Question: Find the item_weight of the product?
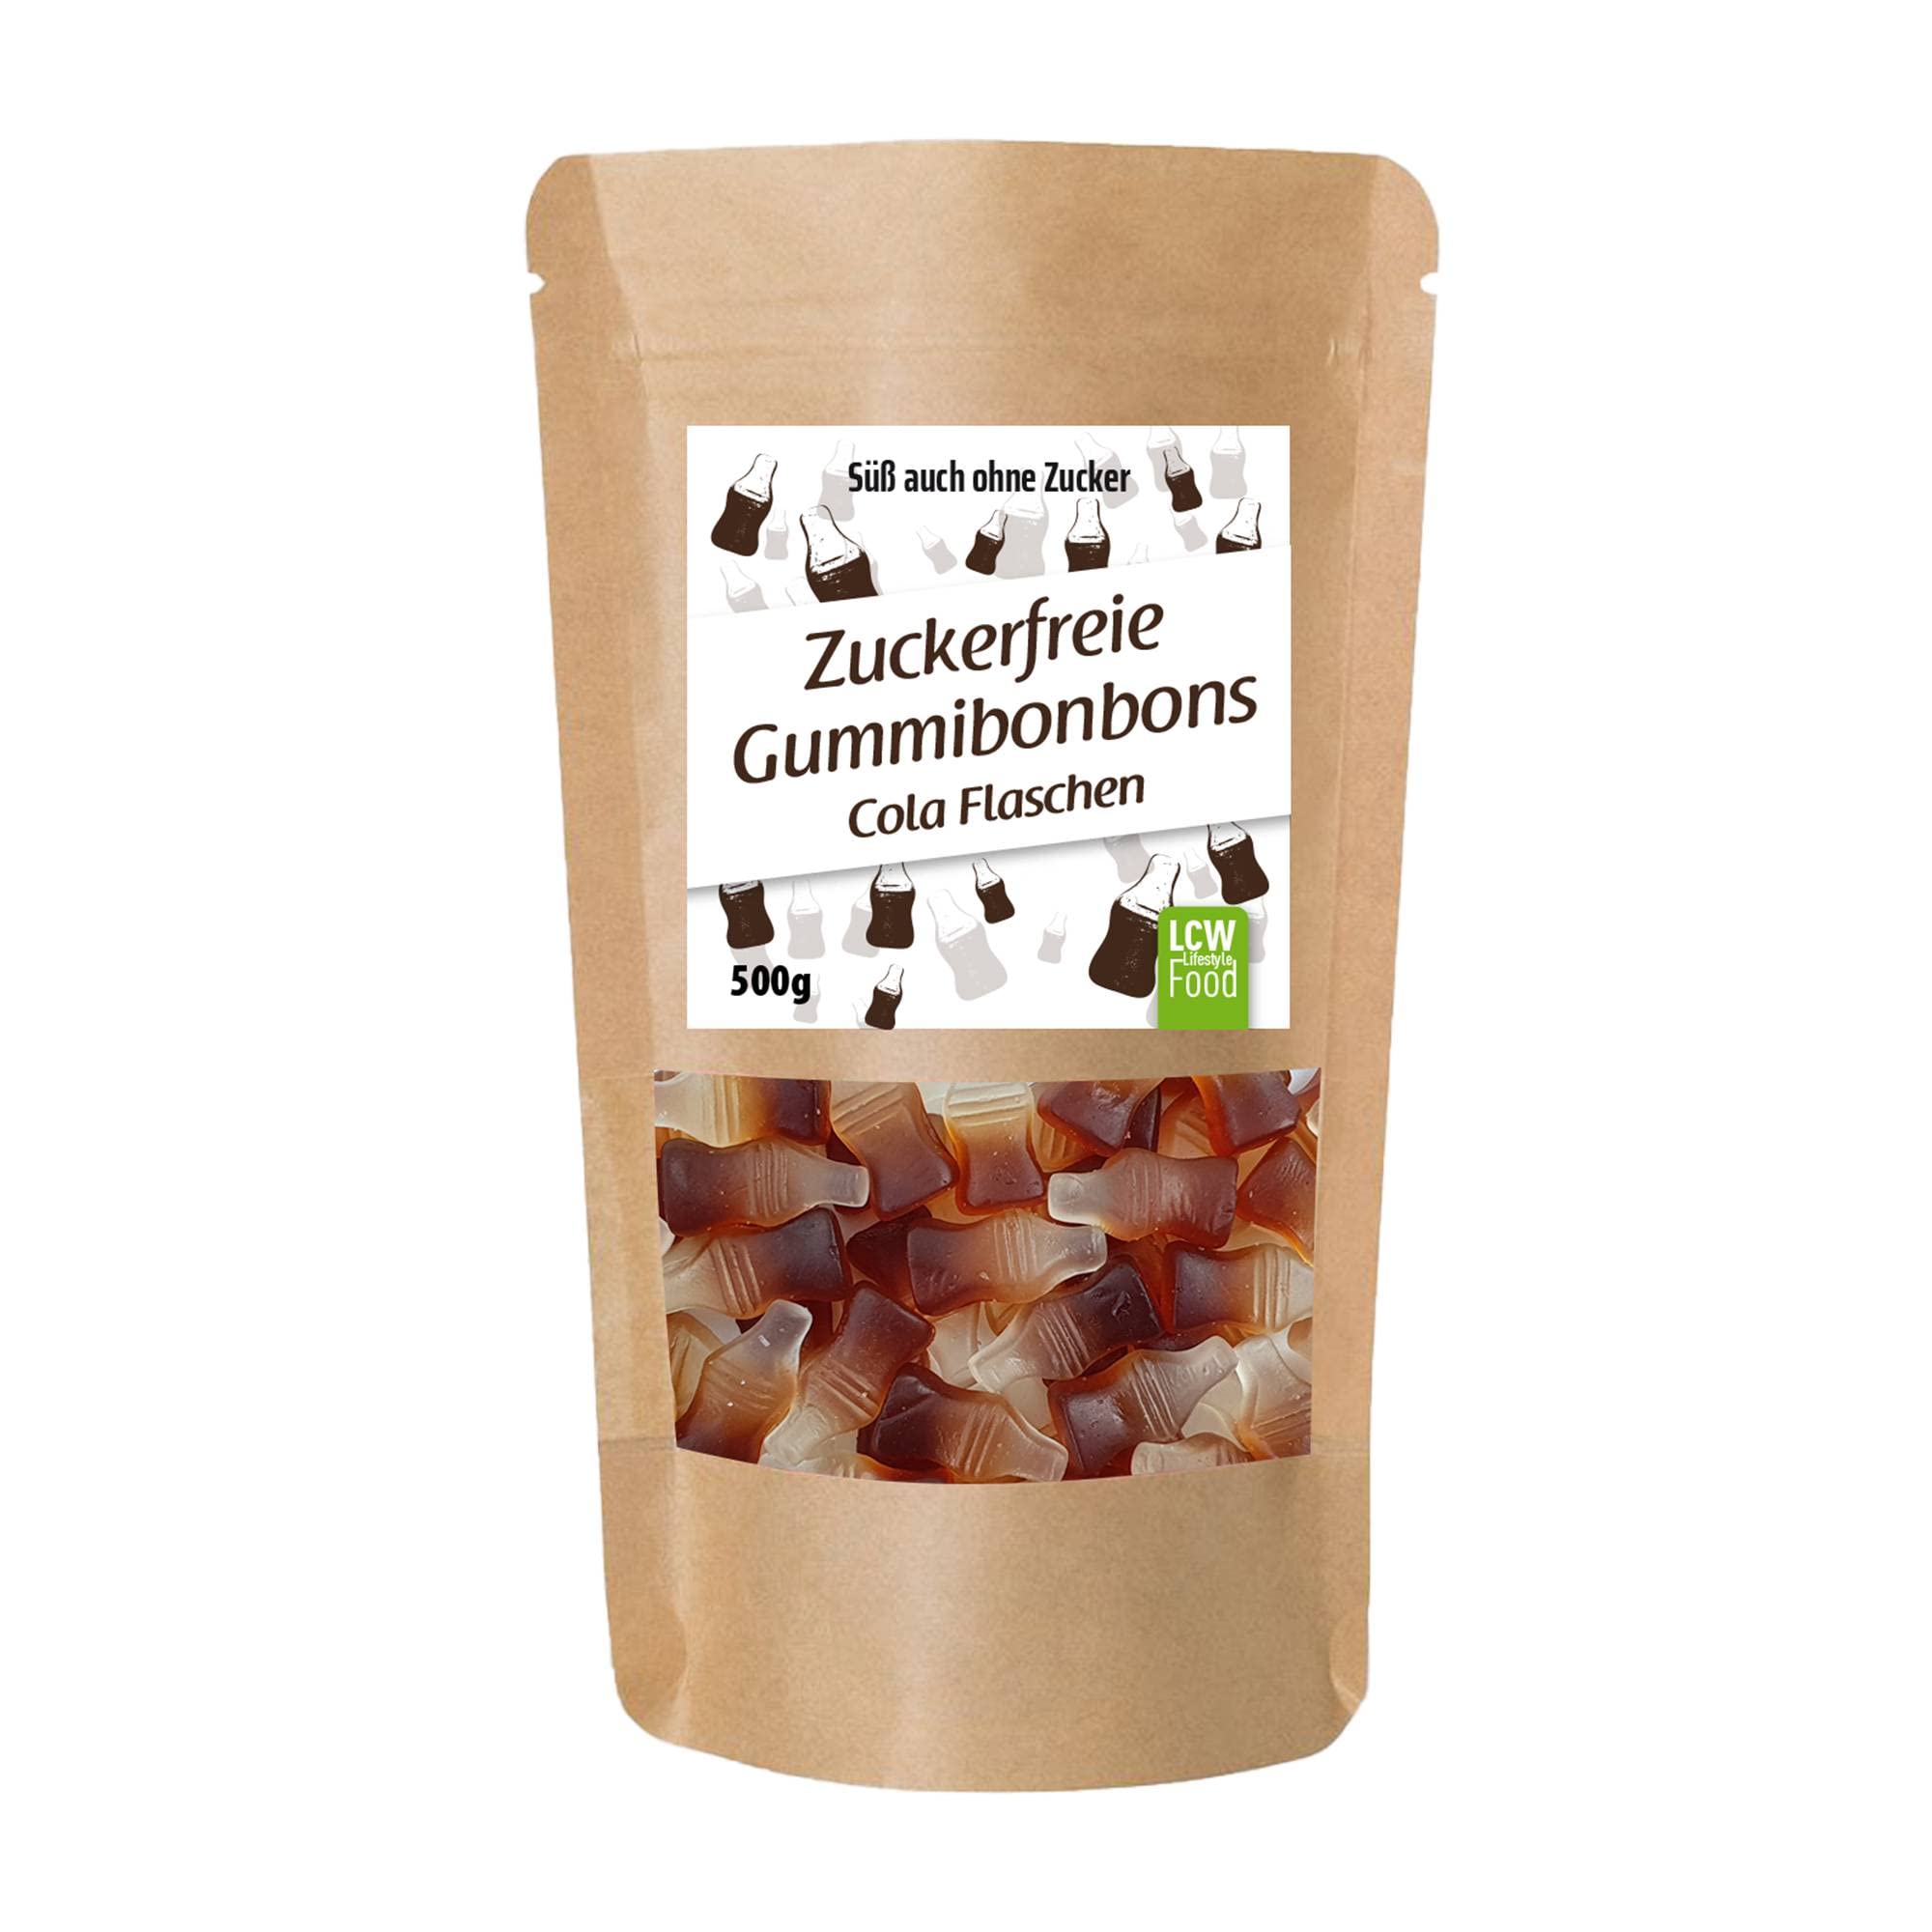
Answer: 500.0 gram